Alpine Botanical Garden of Campo Imperatore

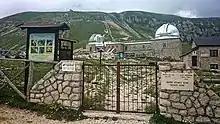
Entrance to the garden

The Alpine Botanical Garden of Campo Imperatore (Giardino Botanico Alpino di Campo Imperatore, 3000 m) is a botanical garden for alpine plants located at Campo Imperatore, L'Aquila, Abruzzo, Italy. It is operated by the University of L'Aquila.